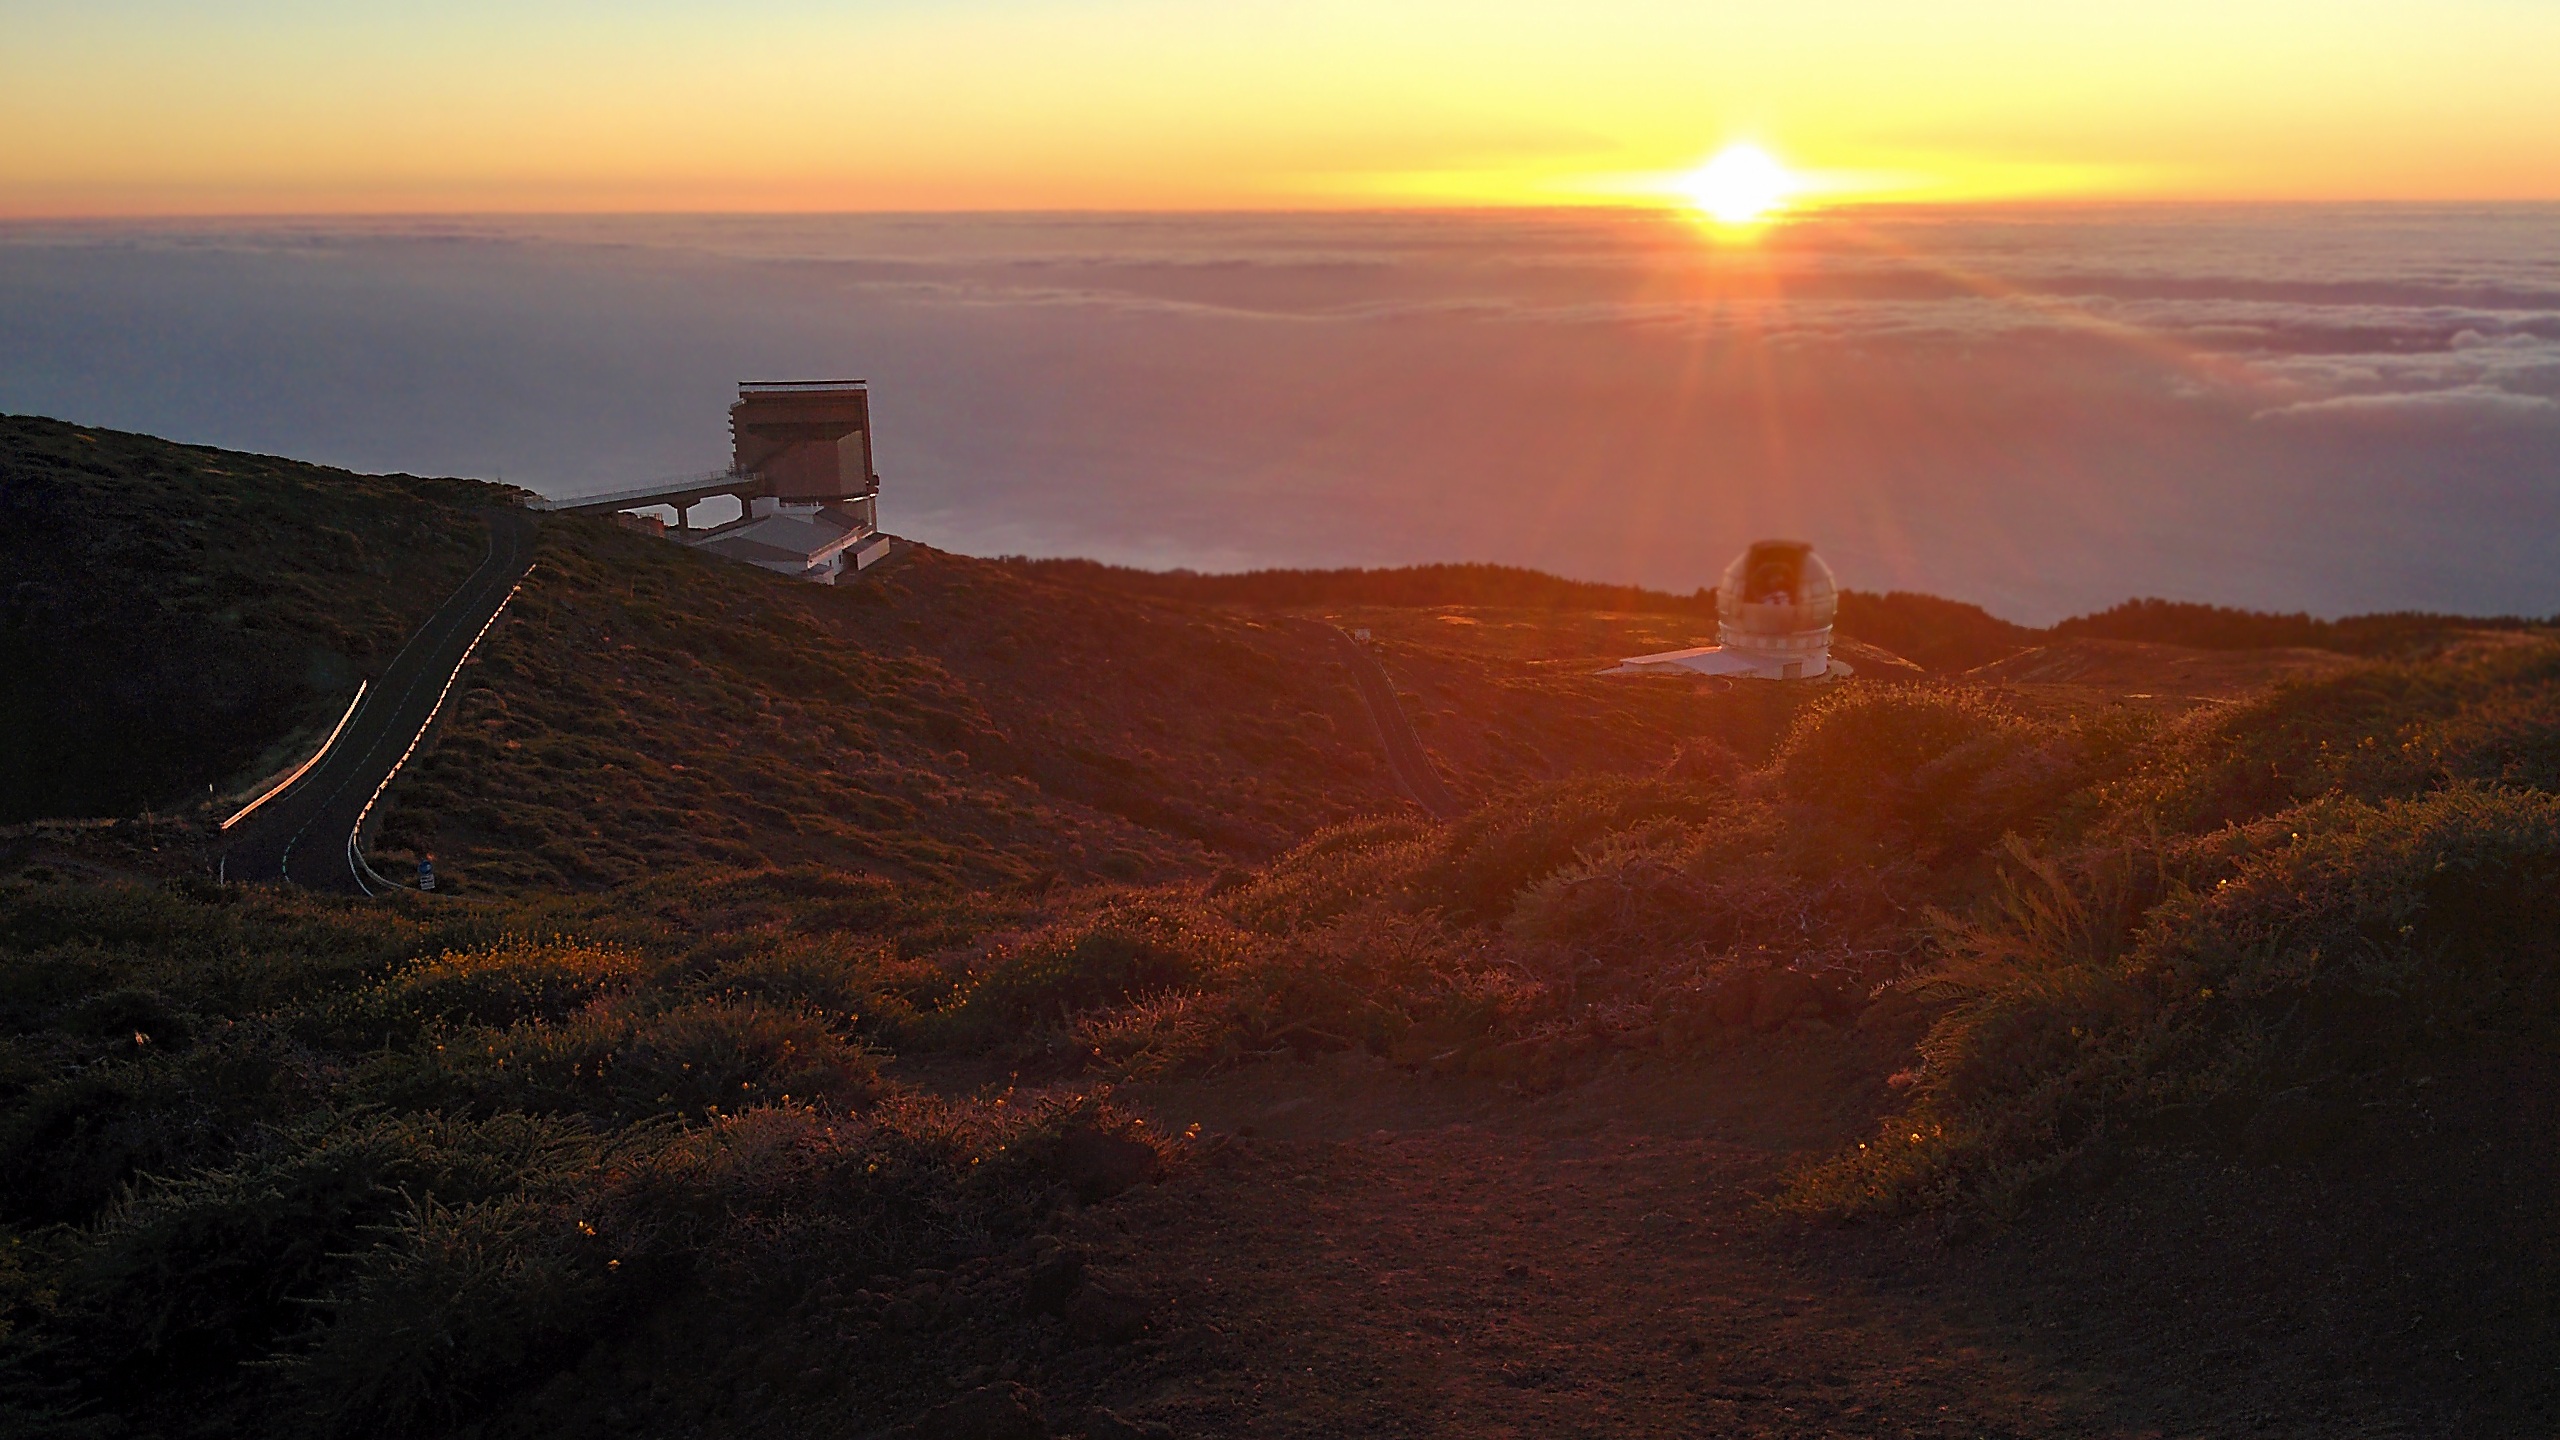
landscape, coast, nature, horizon, mountain, sky, sun, sunrise, sunset, grain, morning, hill, view, dawn, stone, cliff, dusk, europe, evening, telescope, heaven, park, volcano, crater, terrain, national park, rocks, stones, clouds, spain, mountains, plateau, canarias, canary islands, la palma, telescopio, la caldera, parque nacional de la caldera, atmospheric phenomenon